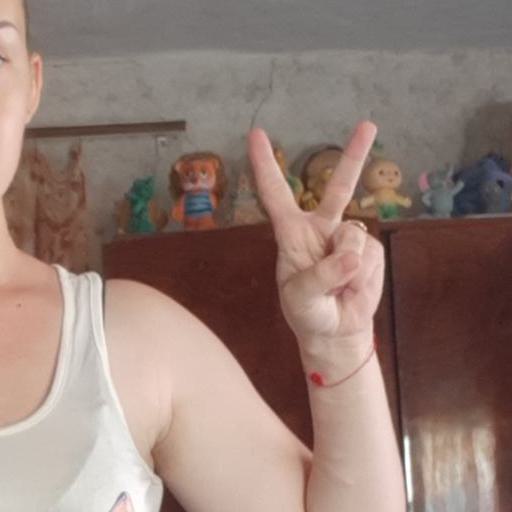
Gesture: peace